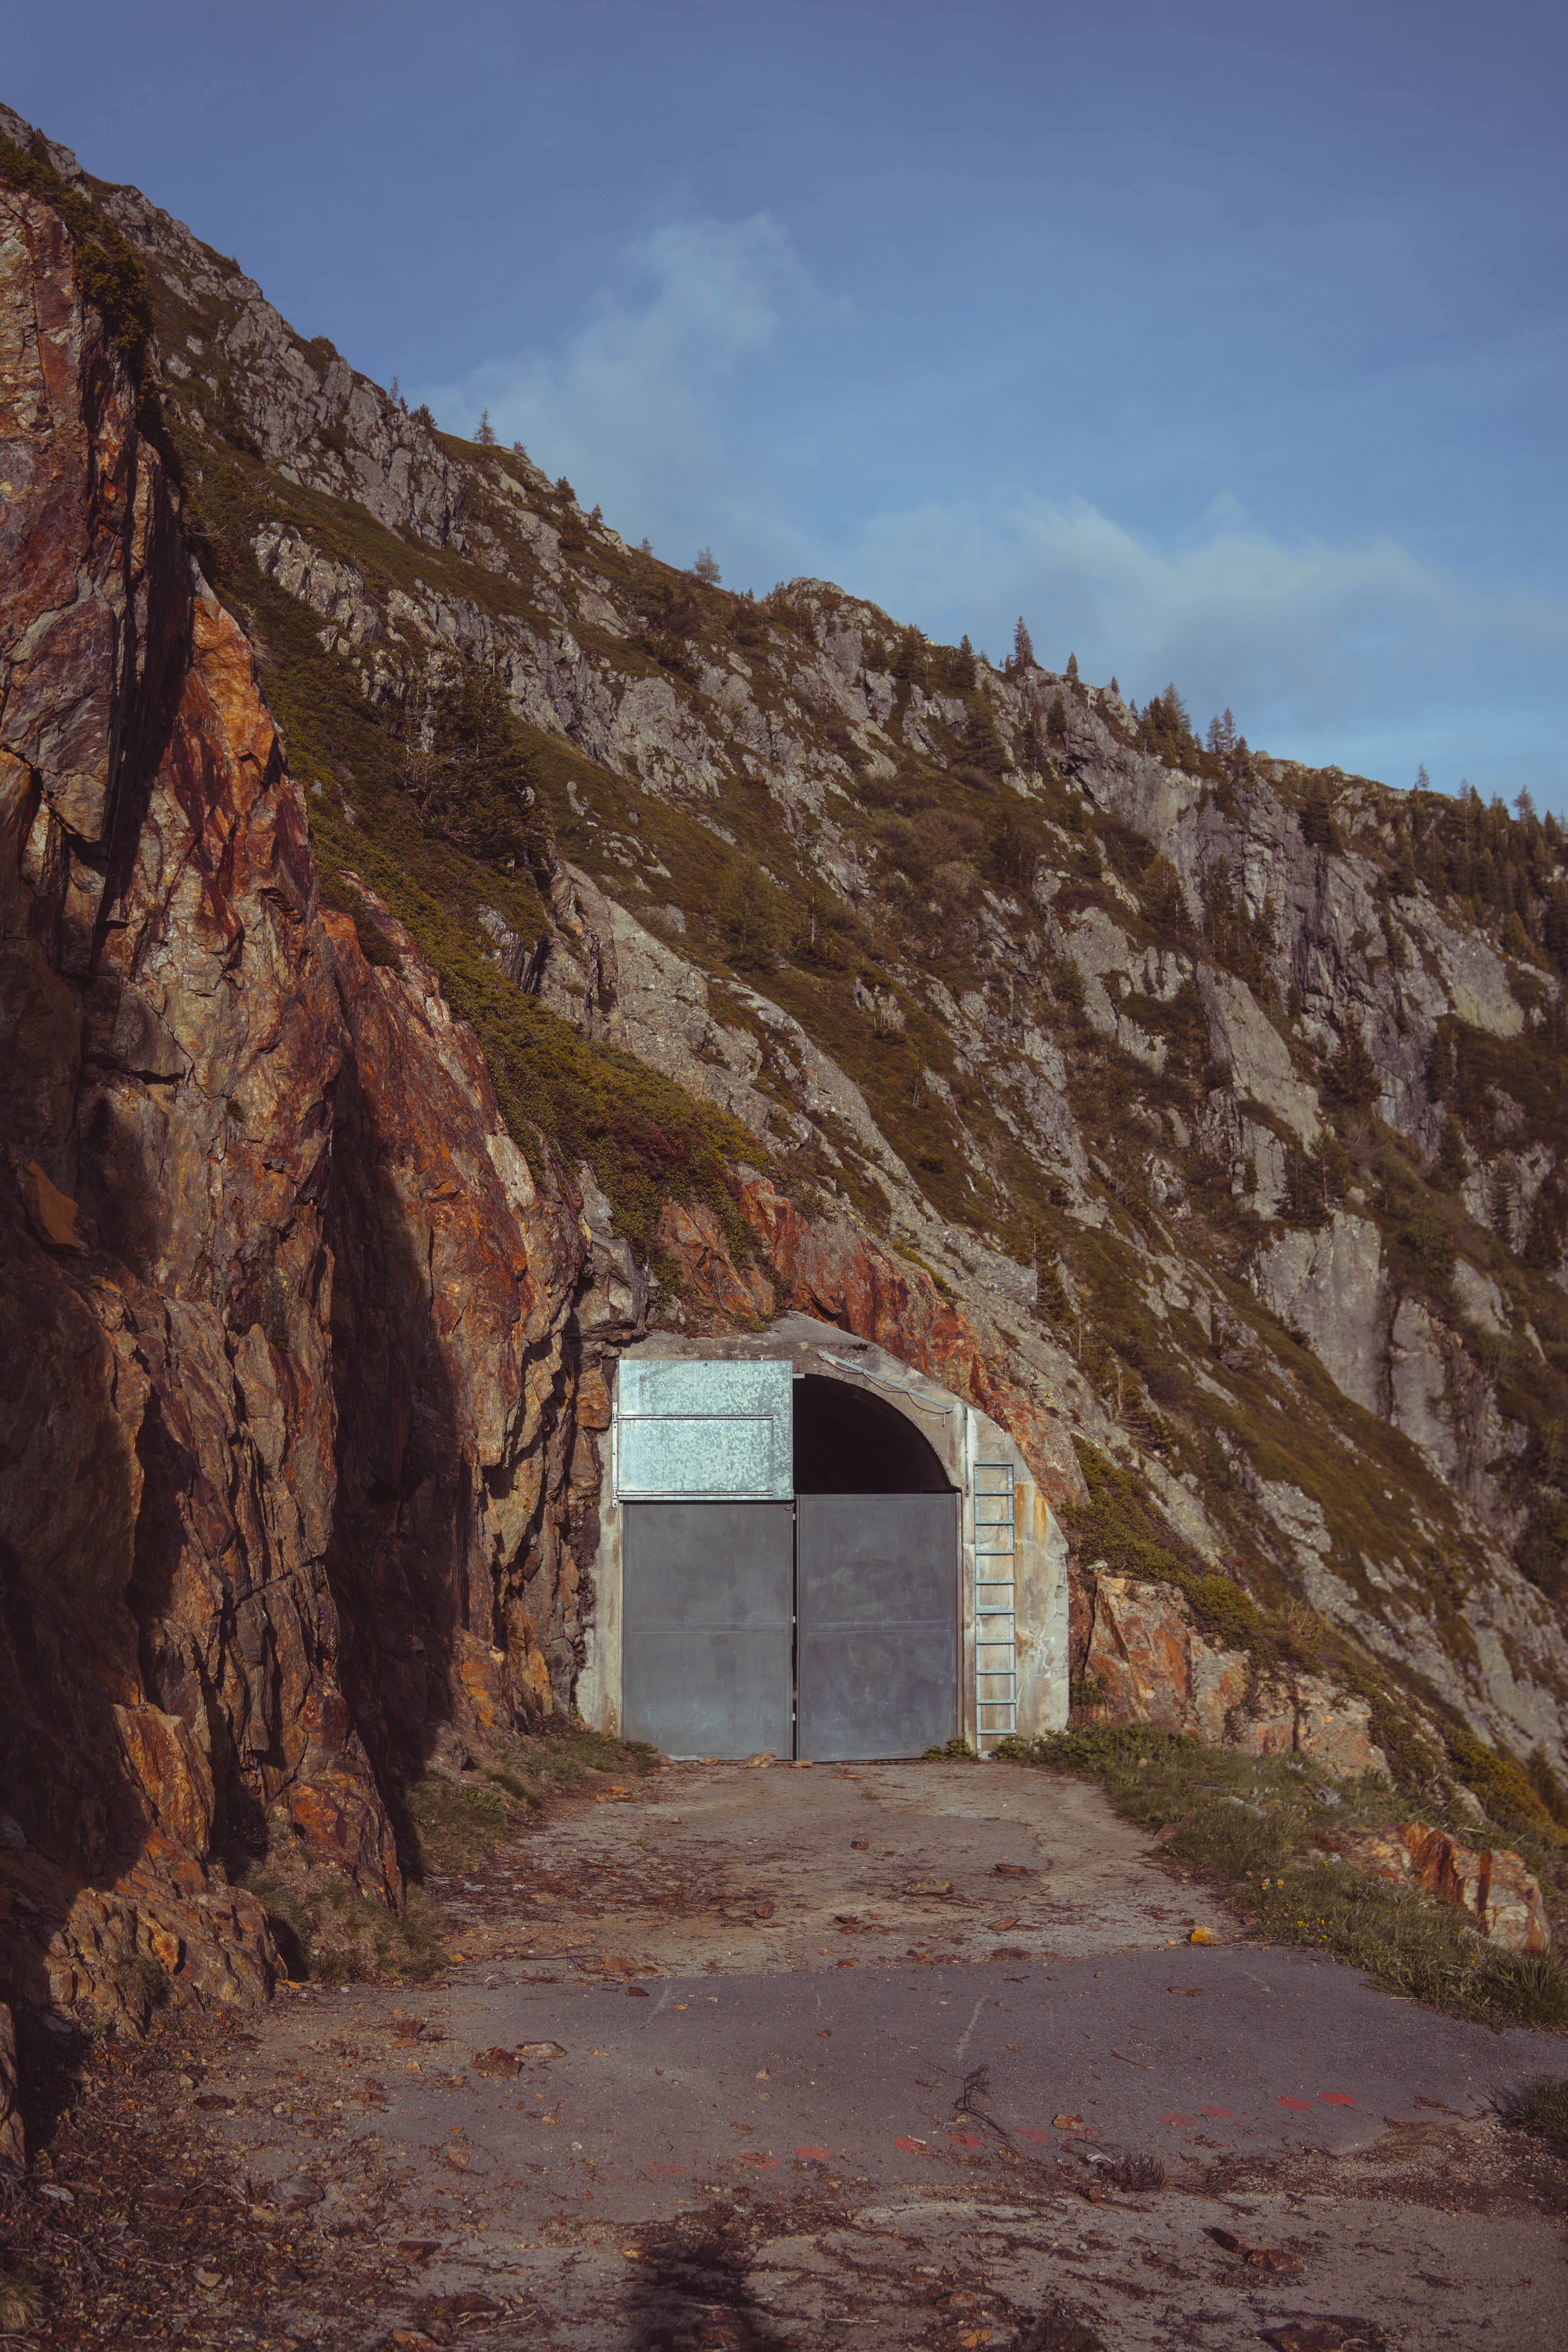
rock, formation, architecture, tree, landscape, geology, arch, geological phenomenon, building, mountain, national park, house, road, door